Roel Santos

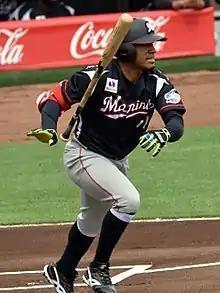
Santos with the Chiba Lotte Marines

Roel Santos Martinez (born May 22, 1987) is a Cuban professional baseball outfielder for the Olmecas de Tabasco of the Mexican League and the Alazanes de Granma of the Cuban National Series. He has previously played in Nippon Professional Baseball (NPB) for the Chiba Lotte Marines.